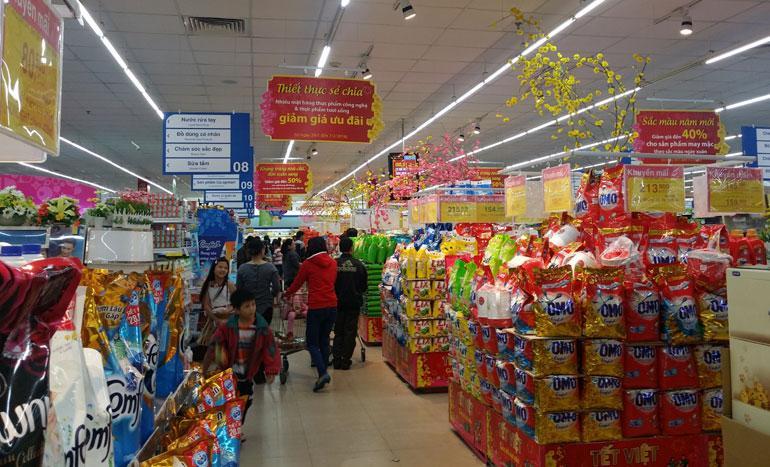
ở trong siêu thị có sự xuất hiện của nhiều khách mua hàng